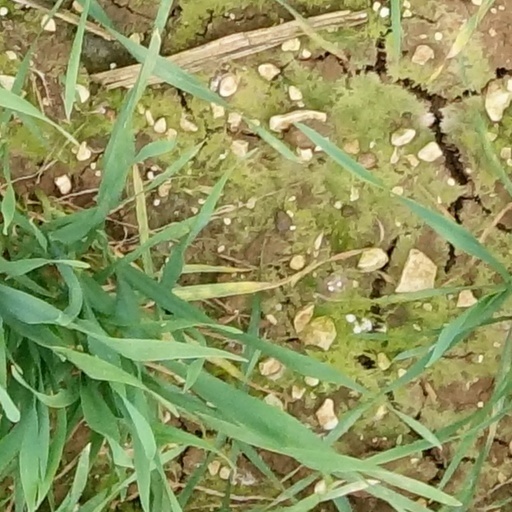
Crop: wheat